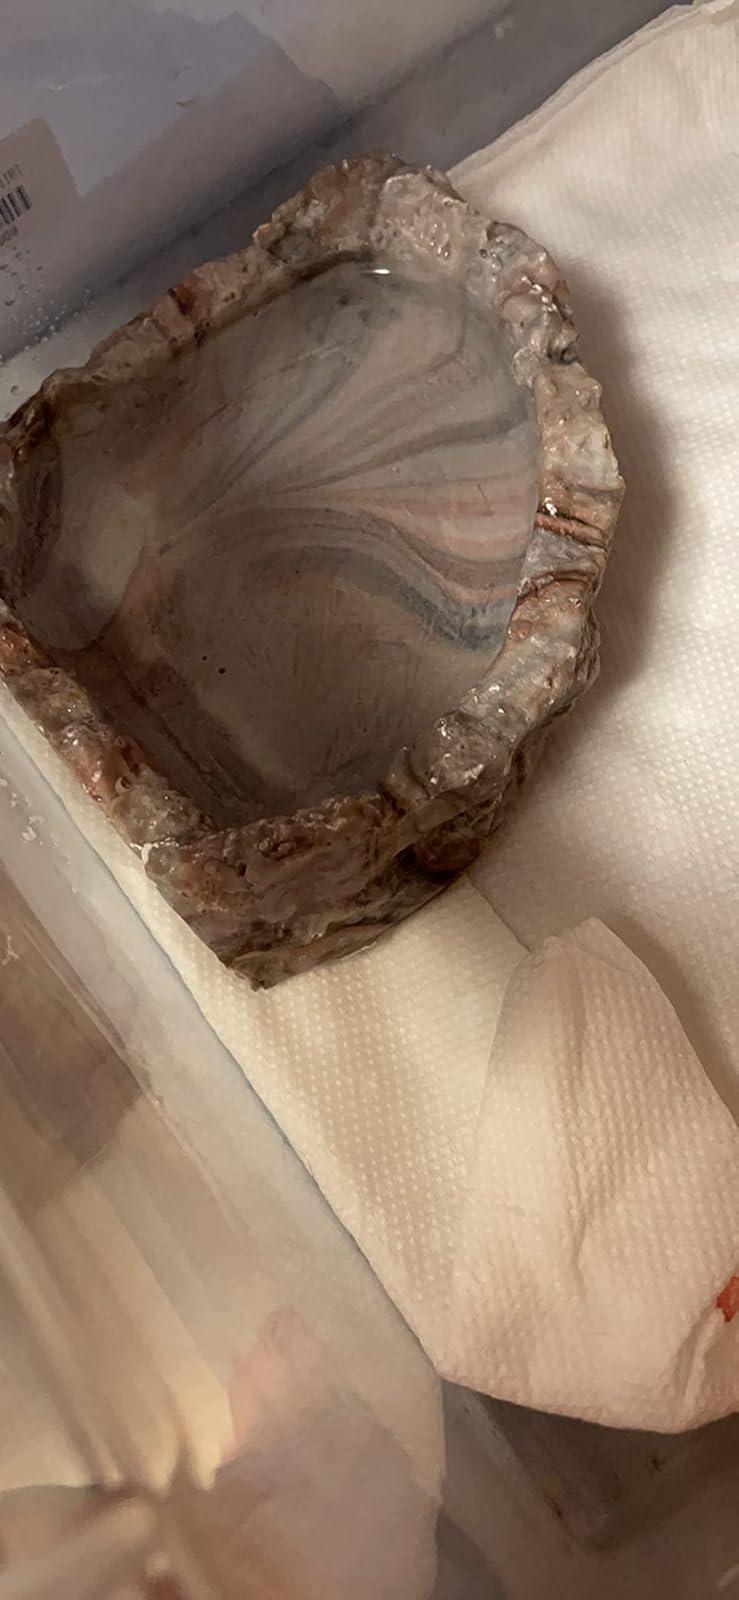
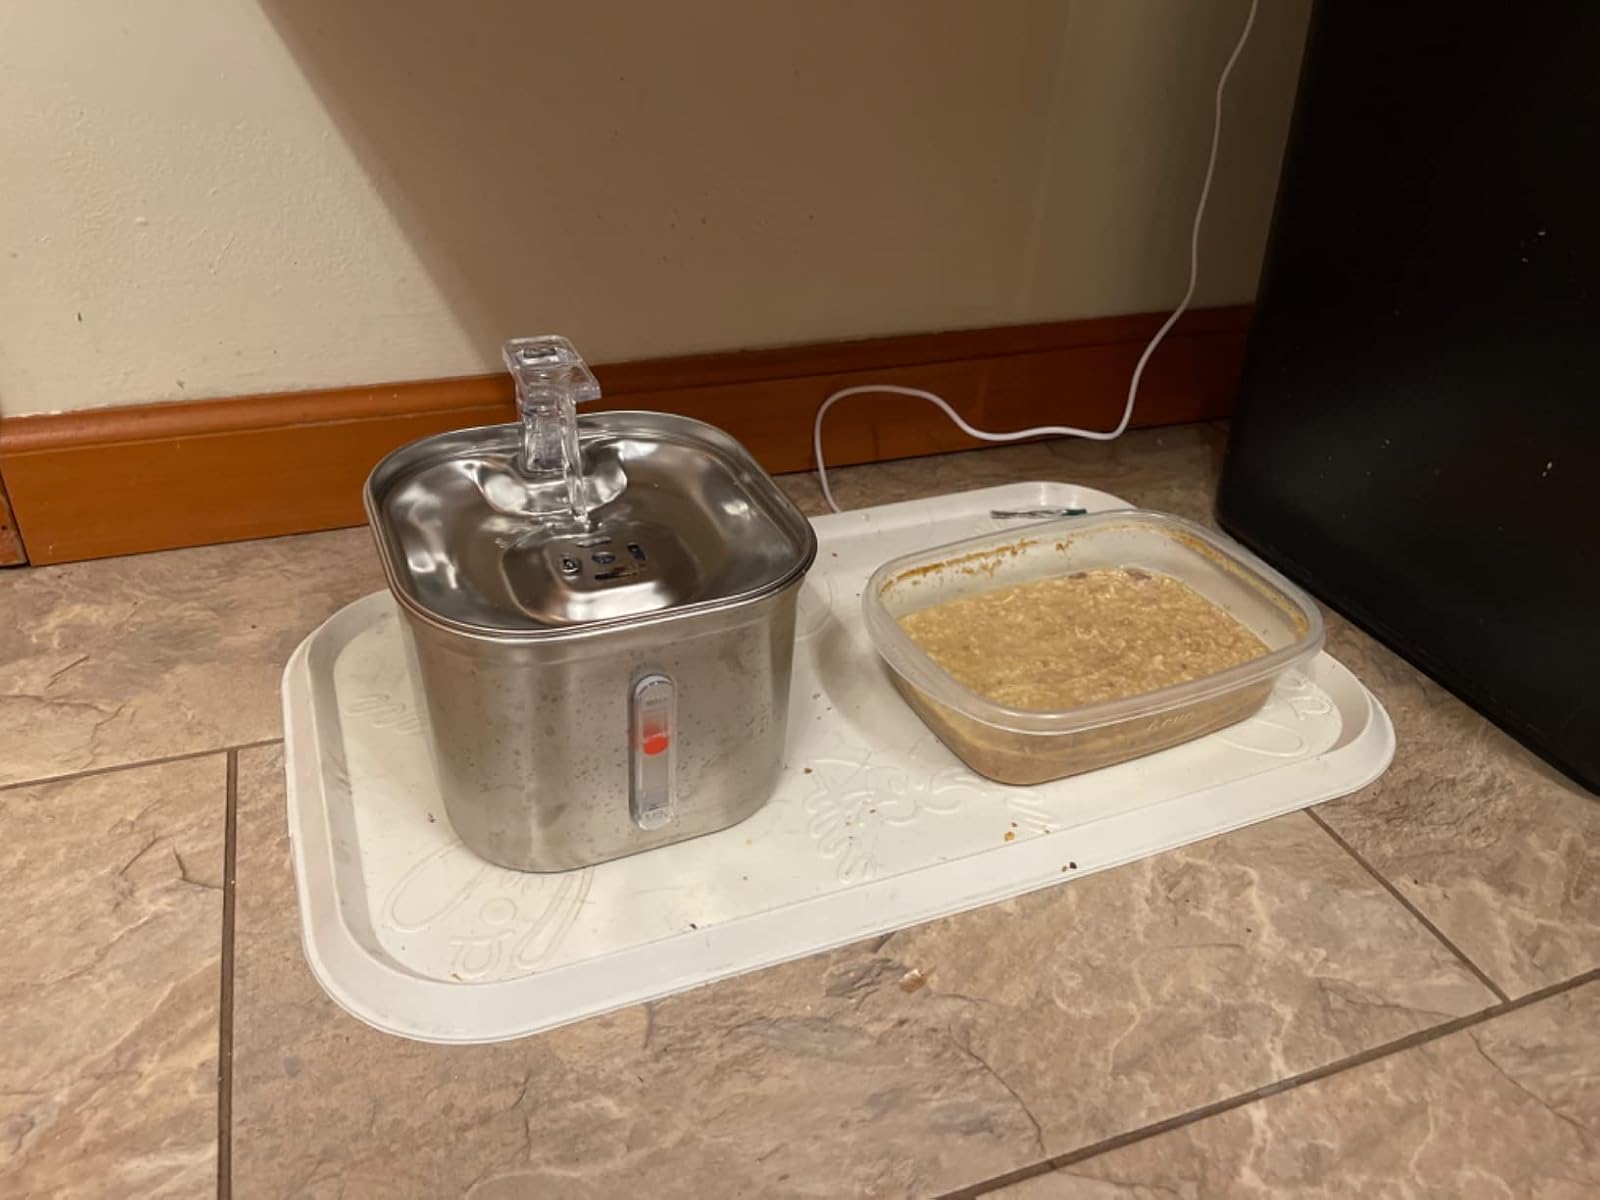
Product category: items_bowl
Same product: no